Abzal Rakimgaliev

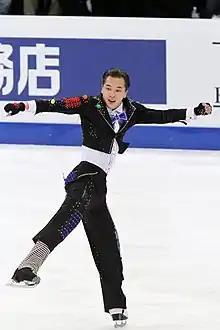
Rakimgaliev in 2011.

Abzal Rakimgaliev (born 25 May 1992) is a Kazakhstani figure skater. He is the 2007 Kazakhstani national champion and has won seven senior international medals. He competed at the 2010 Olympics in Vancouver, where he placed 26th, and at the 2014 Olympics in Sochi, where he placed 22nd.